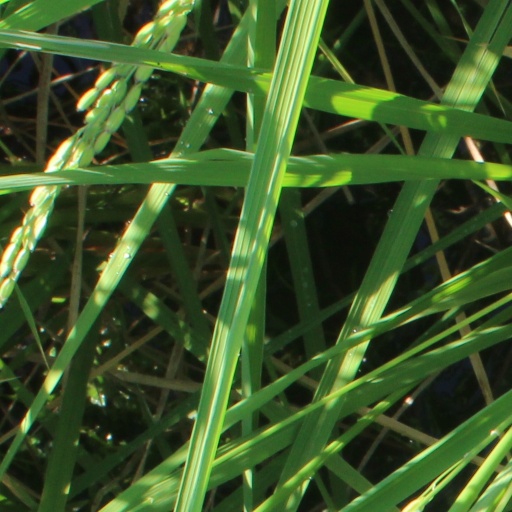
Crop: rice